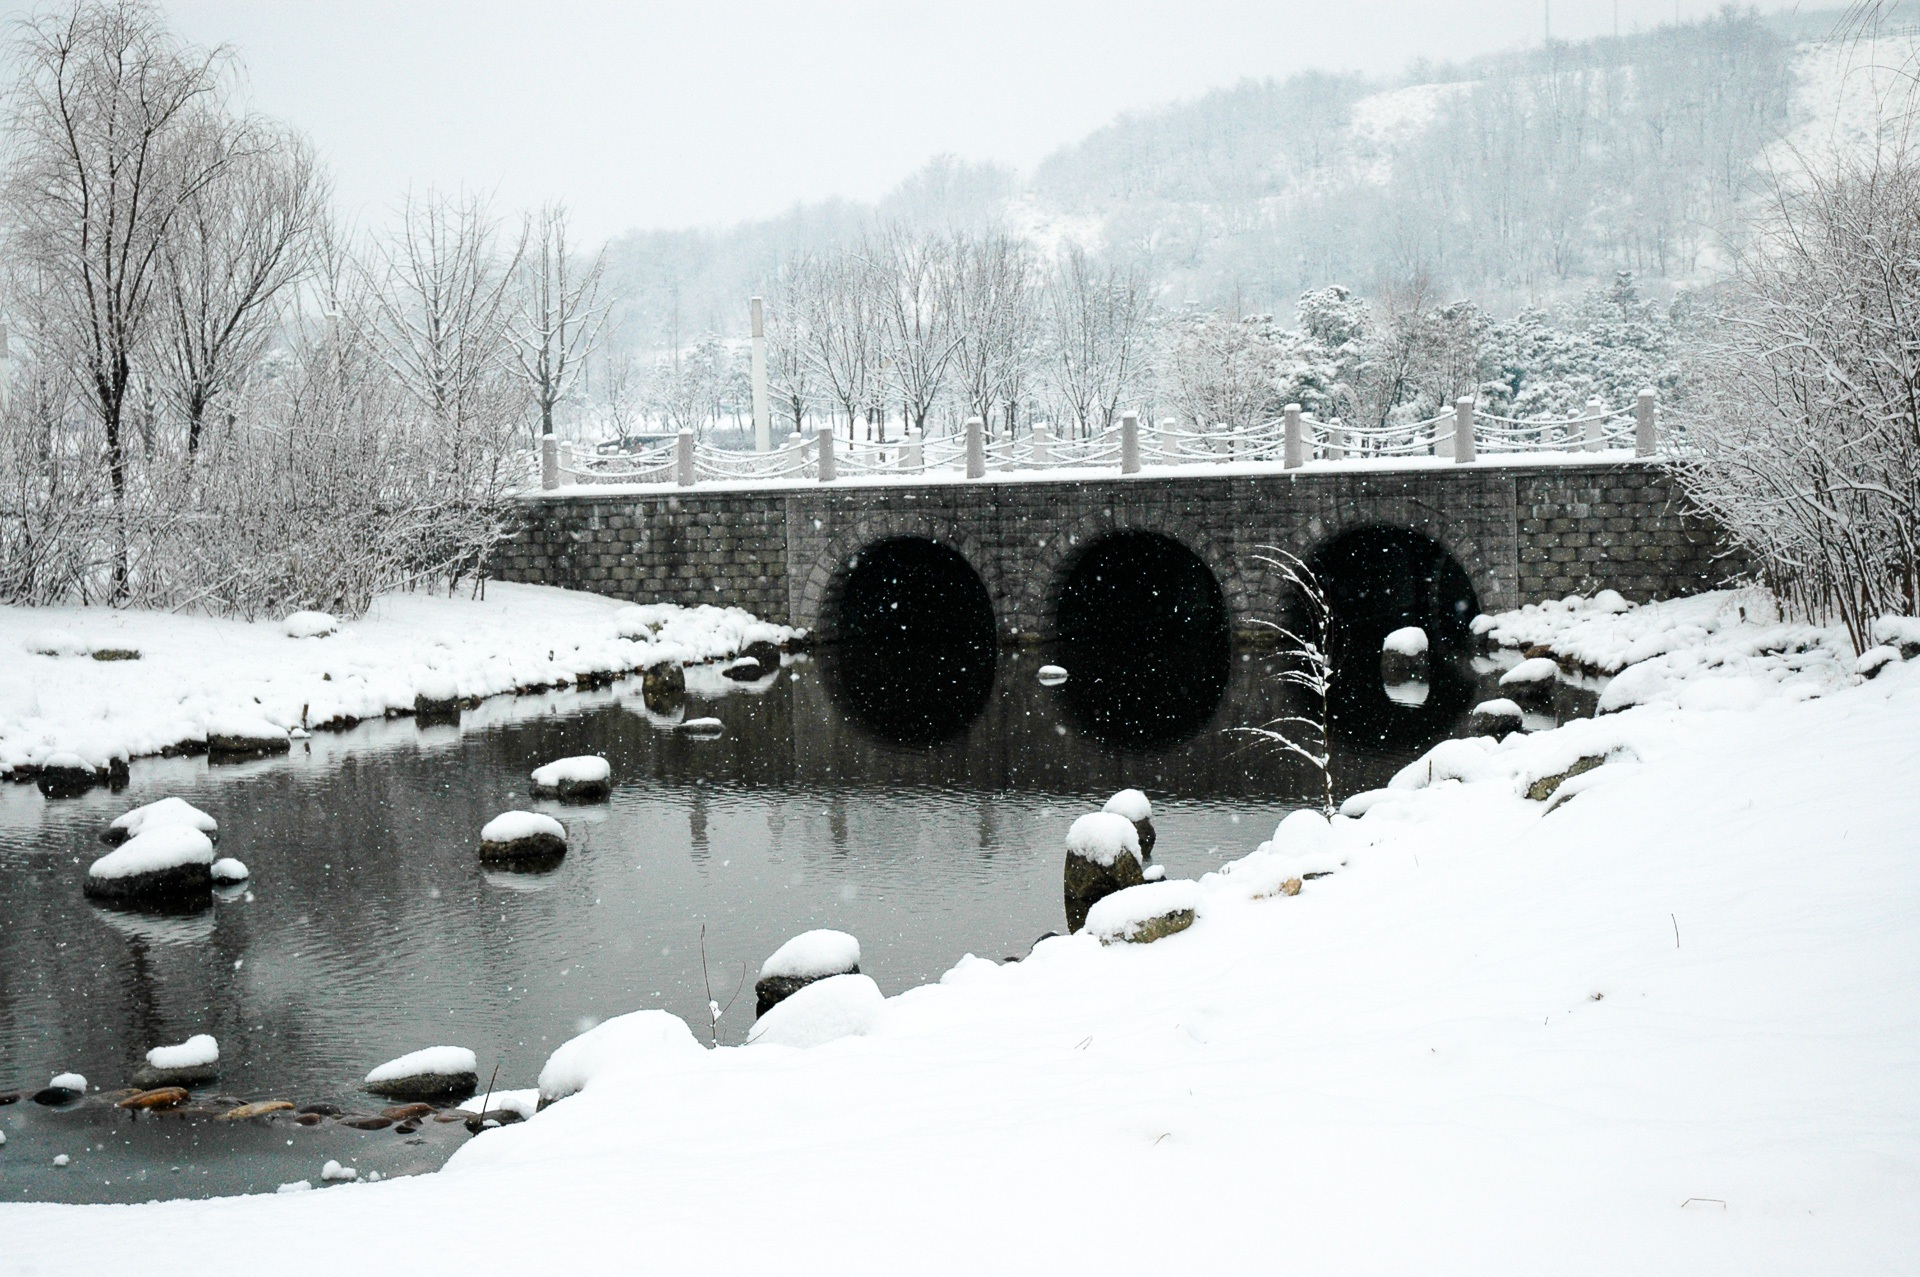
snow, winter, weather, transport, season, freezing, blizzard, winter storm